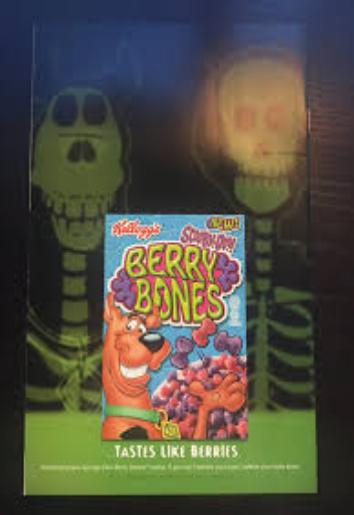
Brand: Berry Bones Scooby-Doo
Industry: Food